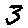
Label: 3